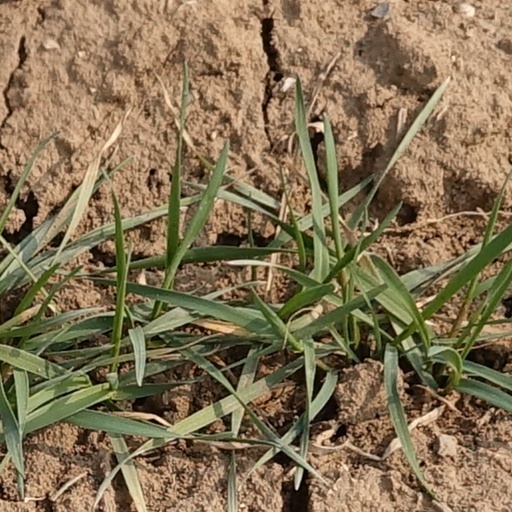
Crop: wheat